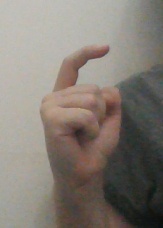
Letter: ra